Huntsman spider

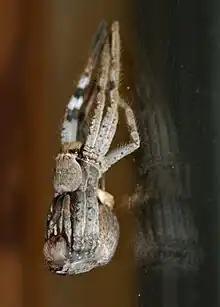
"Isopeda villosa" (lower) extricating itself from its old exoskeleton (upper)

Members of the Sparassidae are native to tropical and warm temperate regions worldwide. A few species are native to colder climates, like the green huntsman spider ("Micrommata virescens") which is native to Northern and Central Europe. Some tropical species like "Heteropoda venatoria" (Cane huntsman) and "Delena cancerides" (Social huntsman) have been accidentally introduced to many subtropical parts of the world, including New Zealand (which has no native sparassid species).